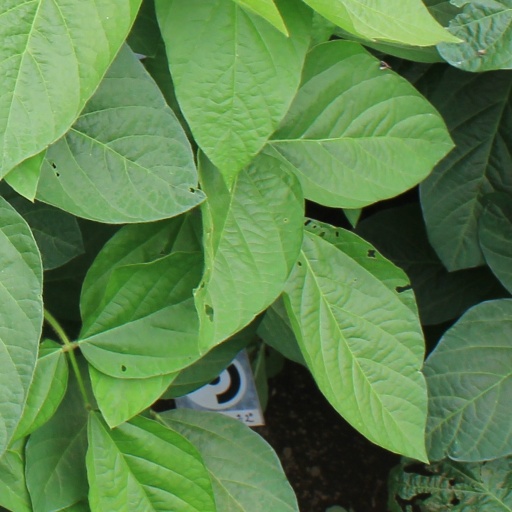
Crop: soybean